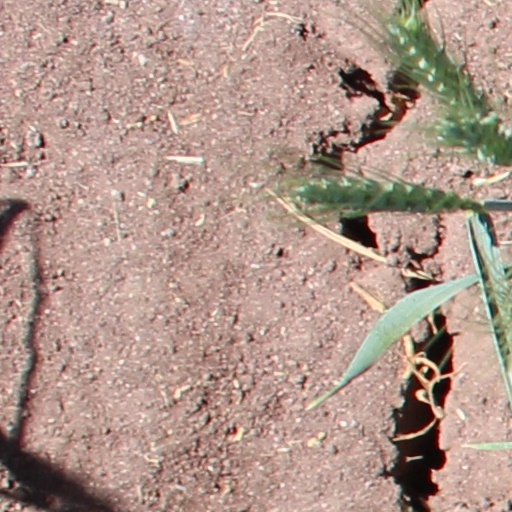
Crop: wheat